Kawai Musical Instruments

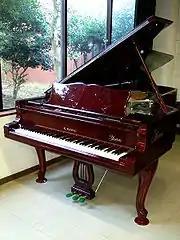
Kawai custom made concert grand piano for Yoshiki (1993)

Kawai grand pianos have evolved steadily over the decades from the Model 500/600 built in the 1960s and 1970s, to the KG Series in the 1980s and early 1990s that became popular among teachers and institutions. During these years, Kawai grand pianos earned a reputation for long-term, stable performance even in heavy use. In 1996, Kawai introduced the RX Series grand pianos featuring the Ultra-Responsive ABS Action. The RX Series continued to evolve with the introduction of the Millennium III Action with ABS-Carbon in 2004. In 2009, the RX BLAK Series debuted with a new Acoustic Resonant Solid Spruce soundboard and the addition of Phenolic Stabilizers on the hammers that further enhanced the precision of the hammer strike for improved tone and consistency. The RX BLAK Series pianos also incorporated many cosmetic changes.